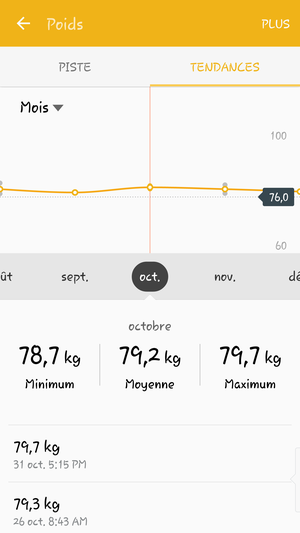
Impression écran de suivi du poids et de l'objectif à atteindre avec un affichage par mois.